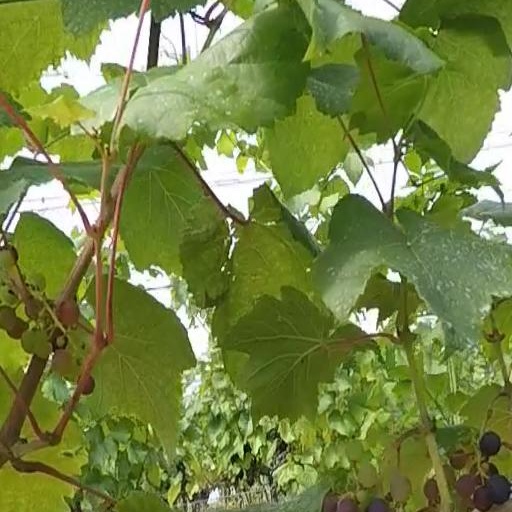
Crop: grape